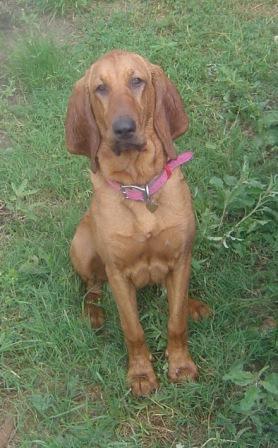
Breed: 207-n000044-bloodhound